Children in the Israeli–Palestinian conflict

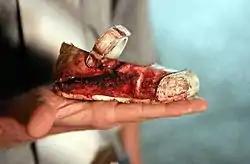
Child's shoe found after Gazan rocket fire hit a mall, injuring a child and others

Israel has closed schools in the West Bank for months during periods of conflict. In 1989, 200,000 students were kept out of class from January to July. During the Israeli curfews imposed in 2002, teachers and students created makeshift schools in halls, living rooms and alleys so students would not have to travel by car or bus to get to school. Israel's separation barrier has separated some students from their schools, leading to long waits at checkpoints. In 2008, Israel closed two charity schools for needy children because Israel suspected they were tied to Hamas. Schools in Gaza also close during clashes, as during the November 2012 Gaza War.